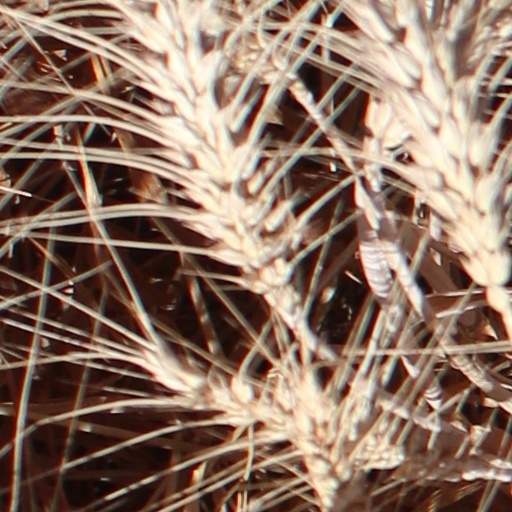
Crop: wheat